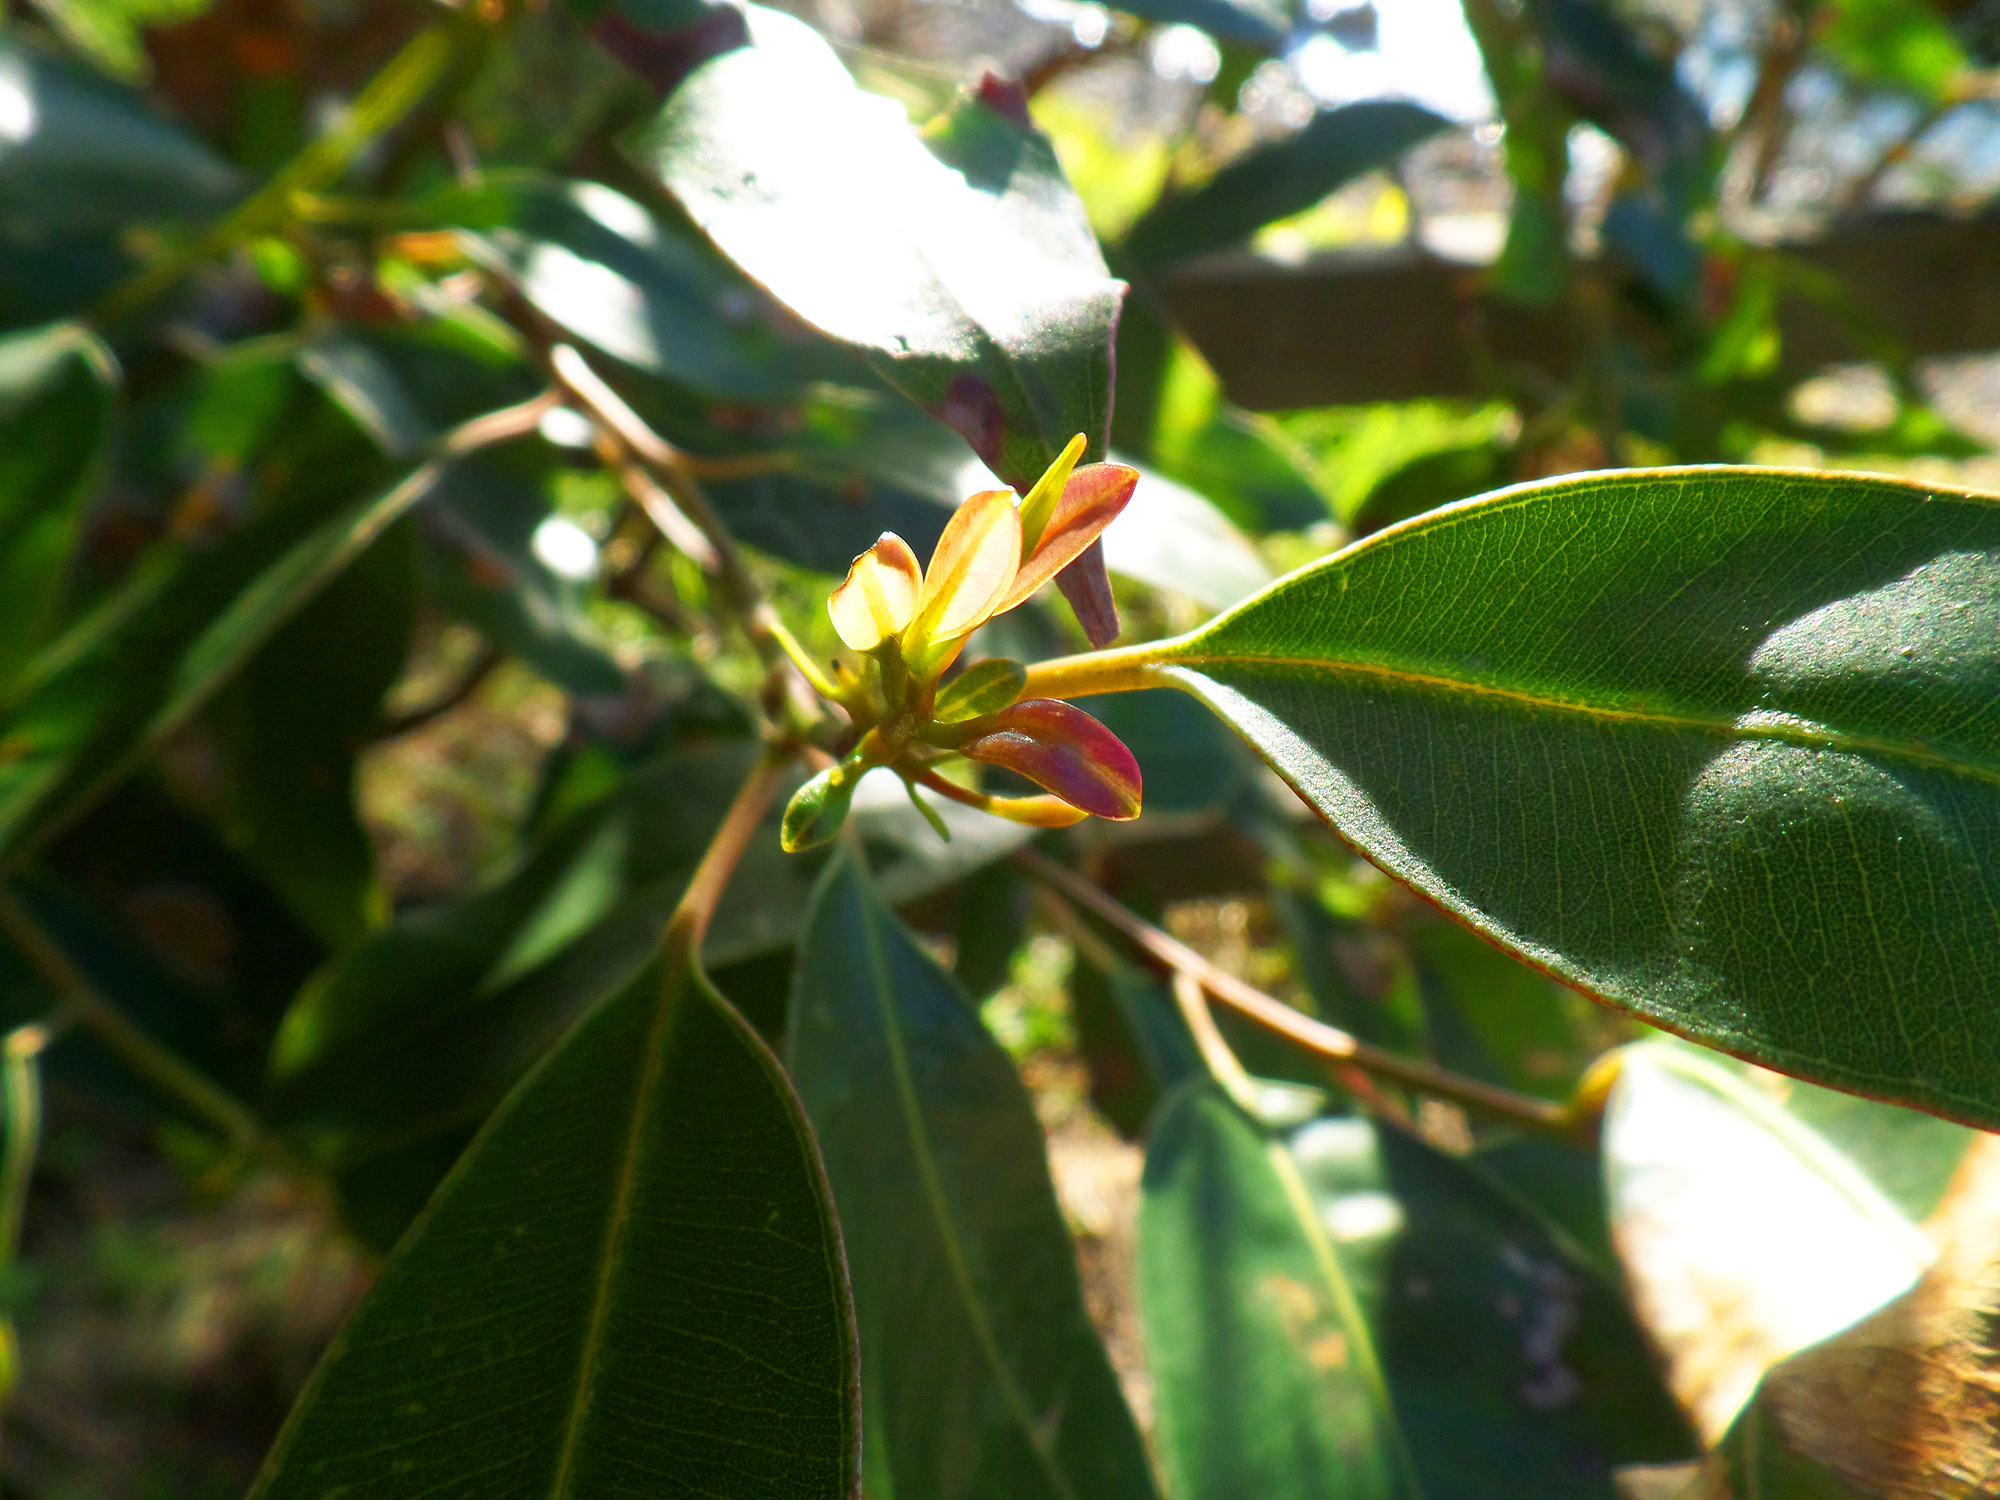
tree, nature, branch, blossom, plant, leaf, flower, green, produce, evergreen, botany, flora, southcoastnsw, australia, leaves, narrawaleeinlet, shrub, flowering plant, woody plant, land plant